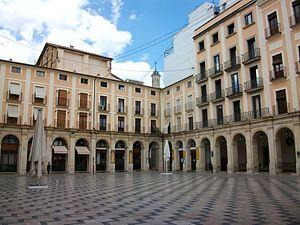
La place de Dins est une place située à Alcoy, dans la Communauté valencienne.